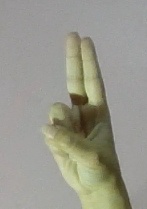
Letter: taa